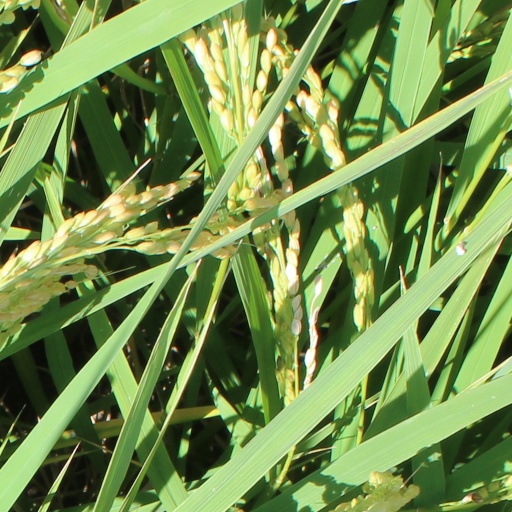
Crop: rice